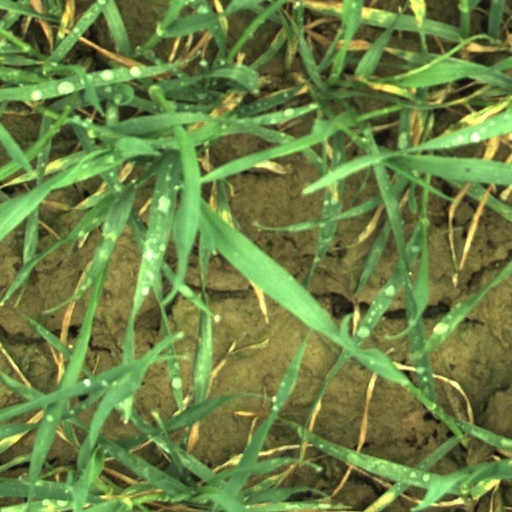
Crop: wheat